Conservation of slow lorises

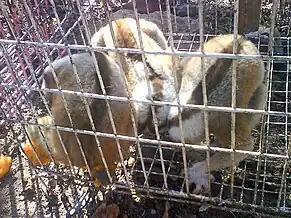
Slow lorises are sold in Southeast Asia either as pets or for use in traditional medicine.

Humans have been hunting mammals in Asia for at least 40,000 years, but until recently, slow lorises were only hunted at a sustainable level. However, hunting pressure since the 1960s has become increasingly unsustainable, leading to overexploitation, because of growing demand, decreased supply, and the subsequent increased value of the marketed wildlife. In 1985, large wildlife markets began to appear in Phnom Penh and Sen Monorom, Cambodia, followed quickly by the development of networks of hunters, traders, and middlemen. Bright flashlights make spotting slow lorises much easier at night because of their eye shine, and in the 1990s, large-scale commercial harvesting of slow lorises began as improved batteries for spotlights became available.